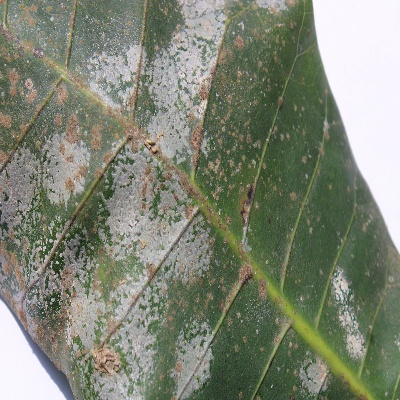
Crop: Cashew
Condition: red rust